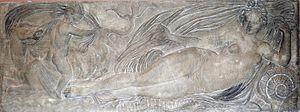
Goujon - Nymphe et un petit génie sur un cheval marin - Louvre
Jean Goujon est un sculpteur et architecte français du XVIᵉ siècle, probablement né en Normandie vers 1510 et mort selon toute vraisemblance à Bologne, vers 1567.